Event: Nepal Earthquake
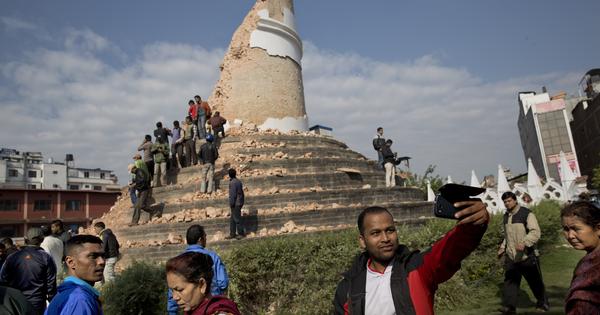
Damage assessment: damage